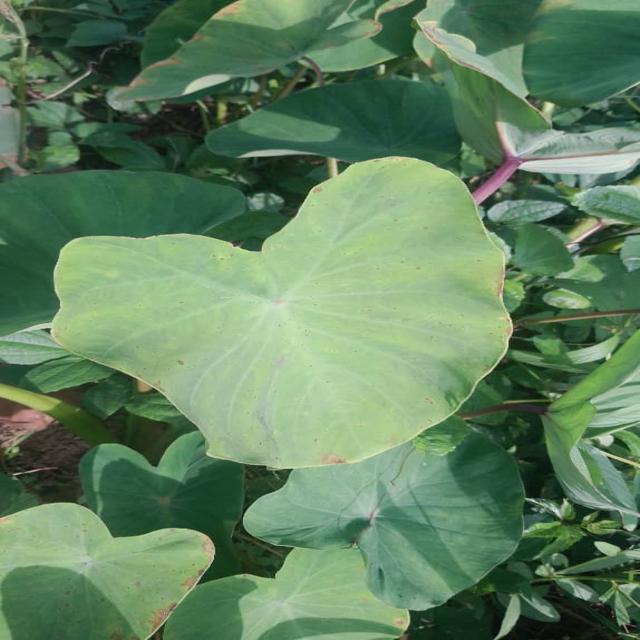
Label: Early_Blight